2013 Southern Weekly incident

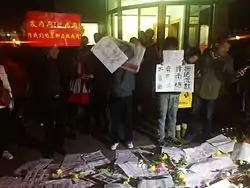
Protesters in front of the headquarters of Southern Newspaper Media Group on the evening of January 7

The 2013 "Southern Weekly" incident was a conflict which arose over government censorship of a "New Year's Greeting" published in the Chinese newspaper "Southern Weekly". Guangdong Province's Propaganda Department bypassed standard censorship protocols by changing the headline and content of the New Year's message without first informing "Southern Weekly" editors. In protest, newsroom staff posted online criticisms of the state of free expression in China and went on a four-day strike. The incident also sparked public demonstrations against press censorship which took place outside "Southern Weekly's" headquarters in Guangzhou, China. As a result of the incident and the accompanying demonstrations, keywords such as ""Southern Weekly"," "January 7 protest," and "open letter" have become sensitive topics blocked by the Chinese firewall.